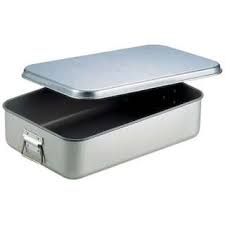
Label: metal